Trujillo, Peru

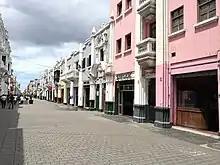
Architecture of Paseo Pizarro, one of the busiest streets in the historic center of Trujillo. In the background is the historic Plazuela El Recreo, with tall trees forming the skyline in that part of the city.

Due to the proximity of the city to the sea (about away) and the danger of attack by pirates and privateers, the Wall of Trujillo was built for defense during the reign of Viceroy Melchor de Navarra and Rocafull and the city mayors Bartolome Martinez and Fernando Ramirez Jarabeitia Orellana. This wall was built by an Italian architect, Giuseppe Formento, who began construction on February 19, 1687. Formento based his design on that by Leonardo da Vinci for the Italian city of Florence. The wall was designed in an elliptical shape to save costs in its construction, and was completed in 1689. The wall reached a perimeter of and used more than 100,000 bricks. The defensive structure was composed of 15 bastions, 15 shades and 5 covered gates.